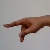
The image shows a hand gesture representing the letter 'P' in Indian Sign Language.